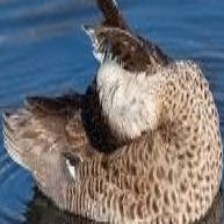
Species: PUNA TEAL
Scientific name: ANAS PUNA
ImageNet parent category: drake